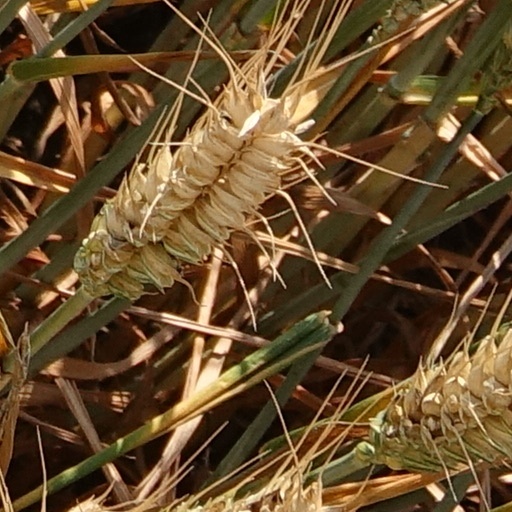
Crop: wheat